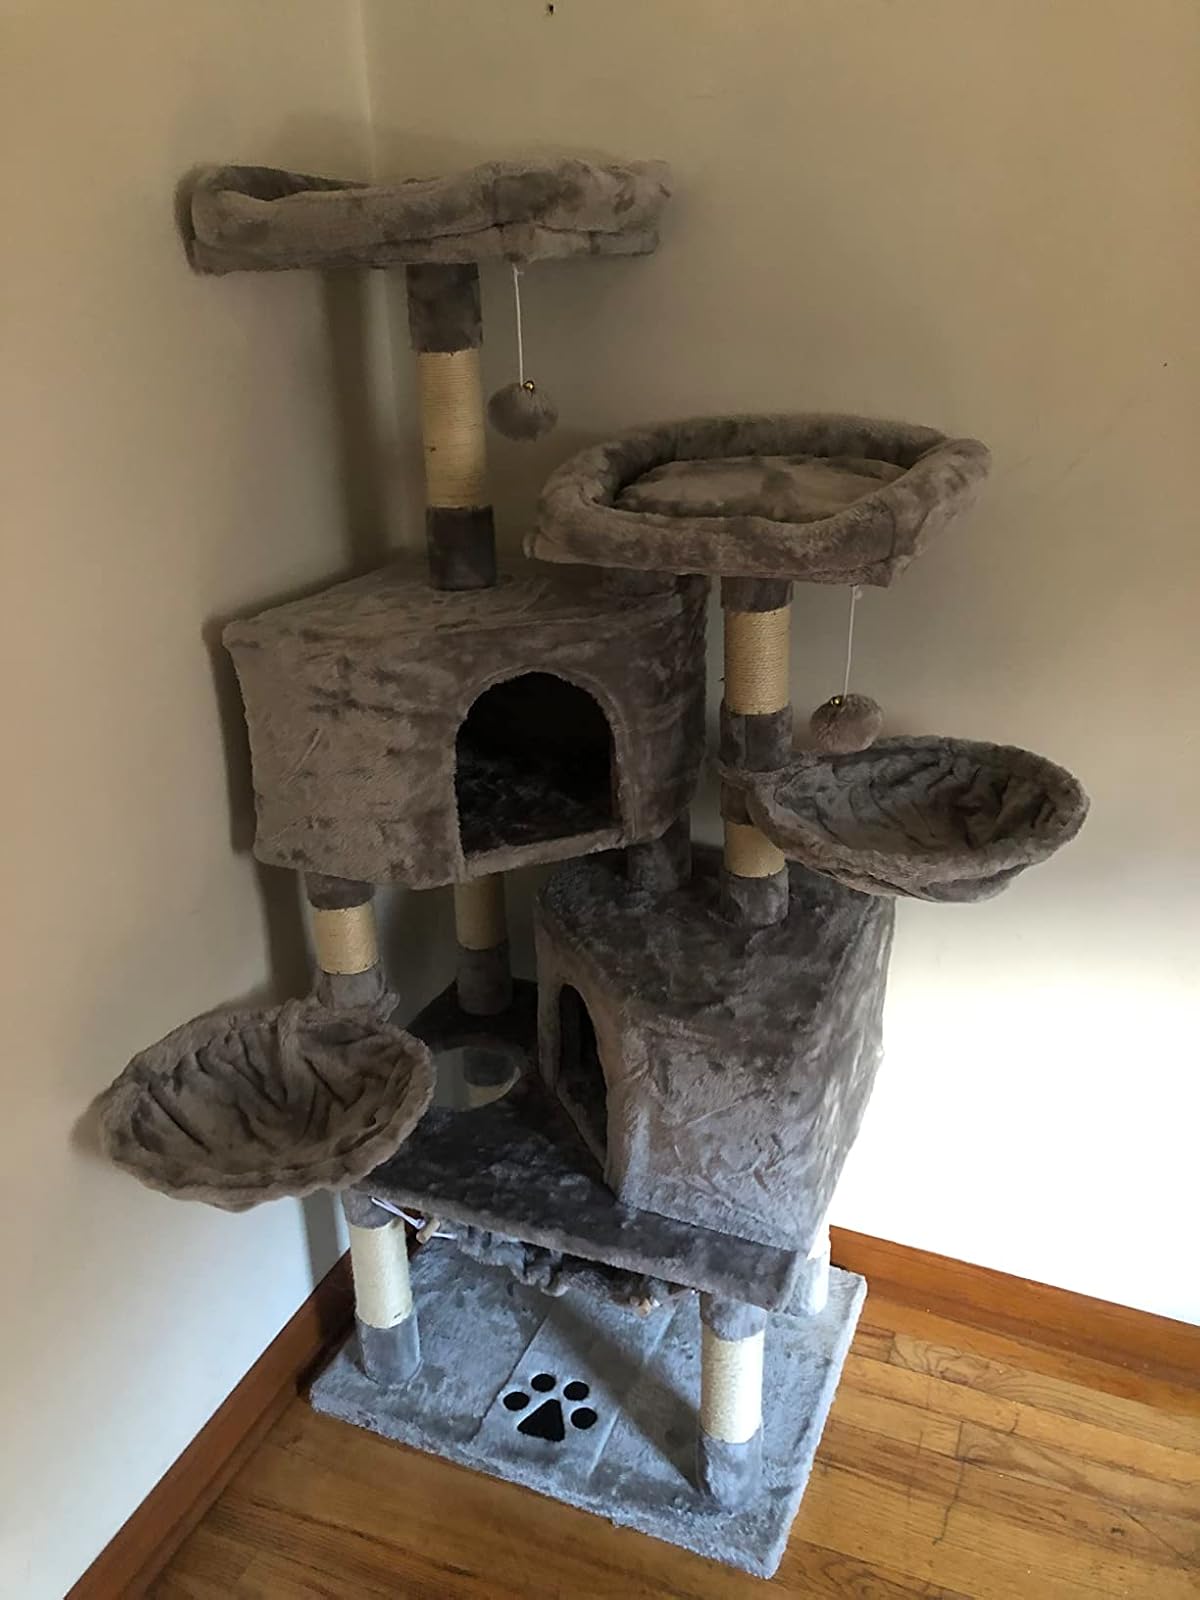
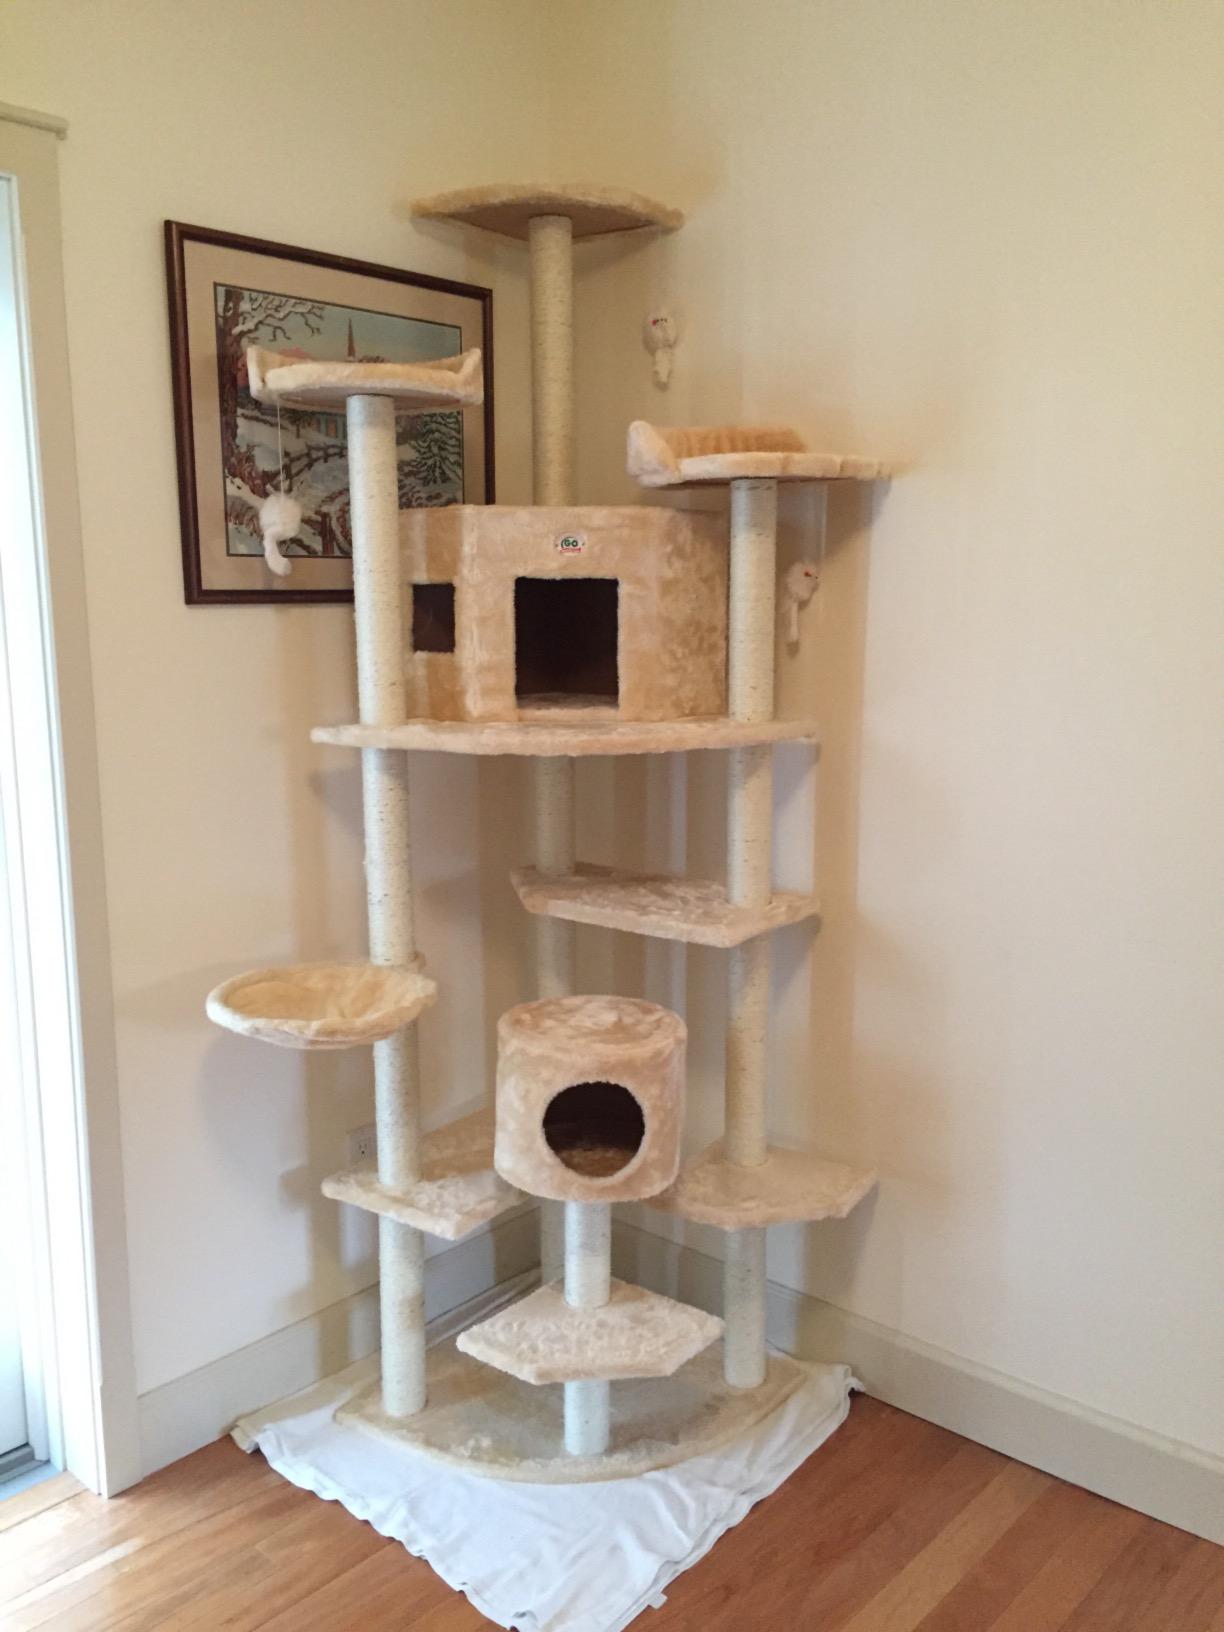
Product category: items_cat tree
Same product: no